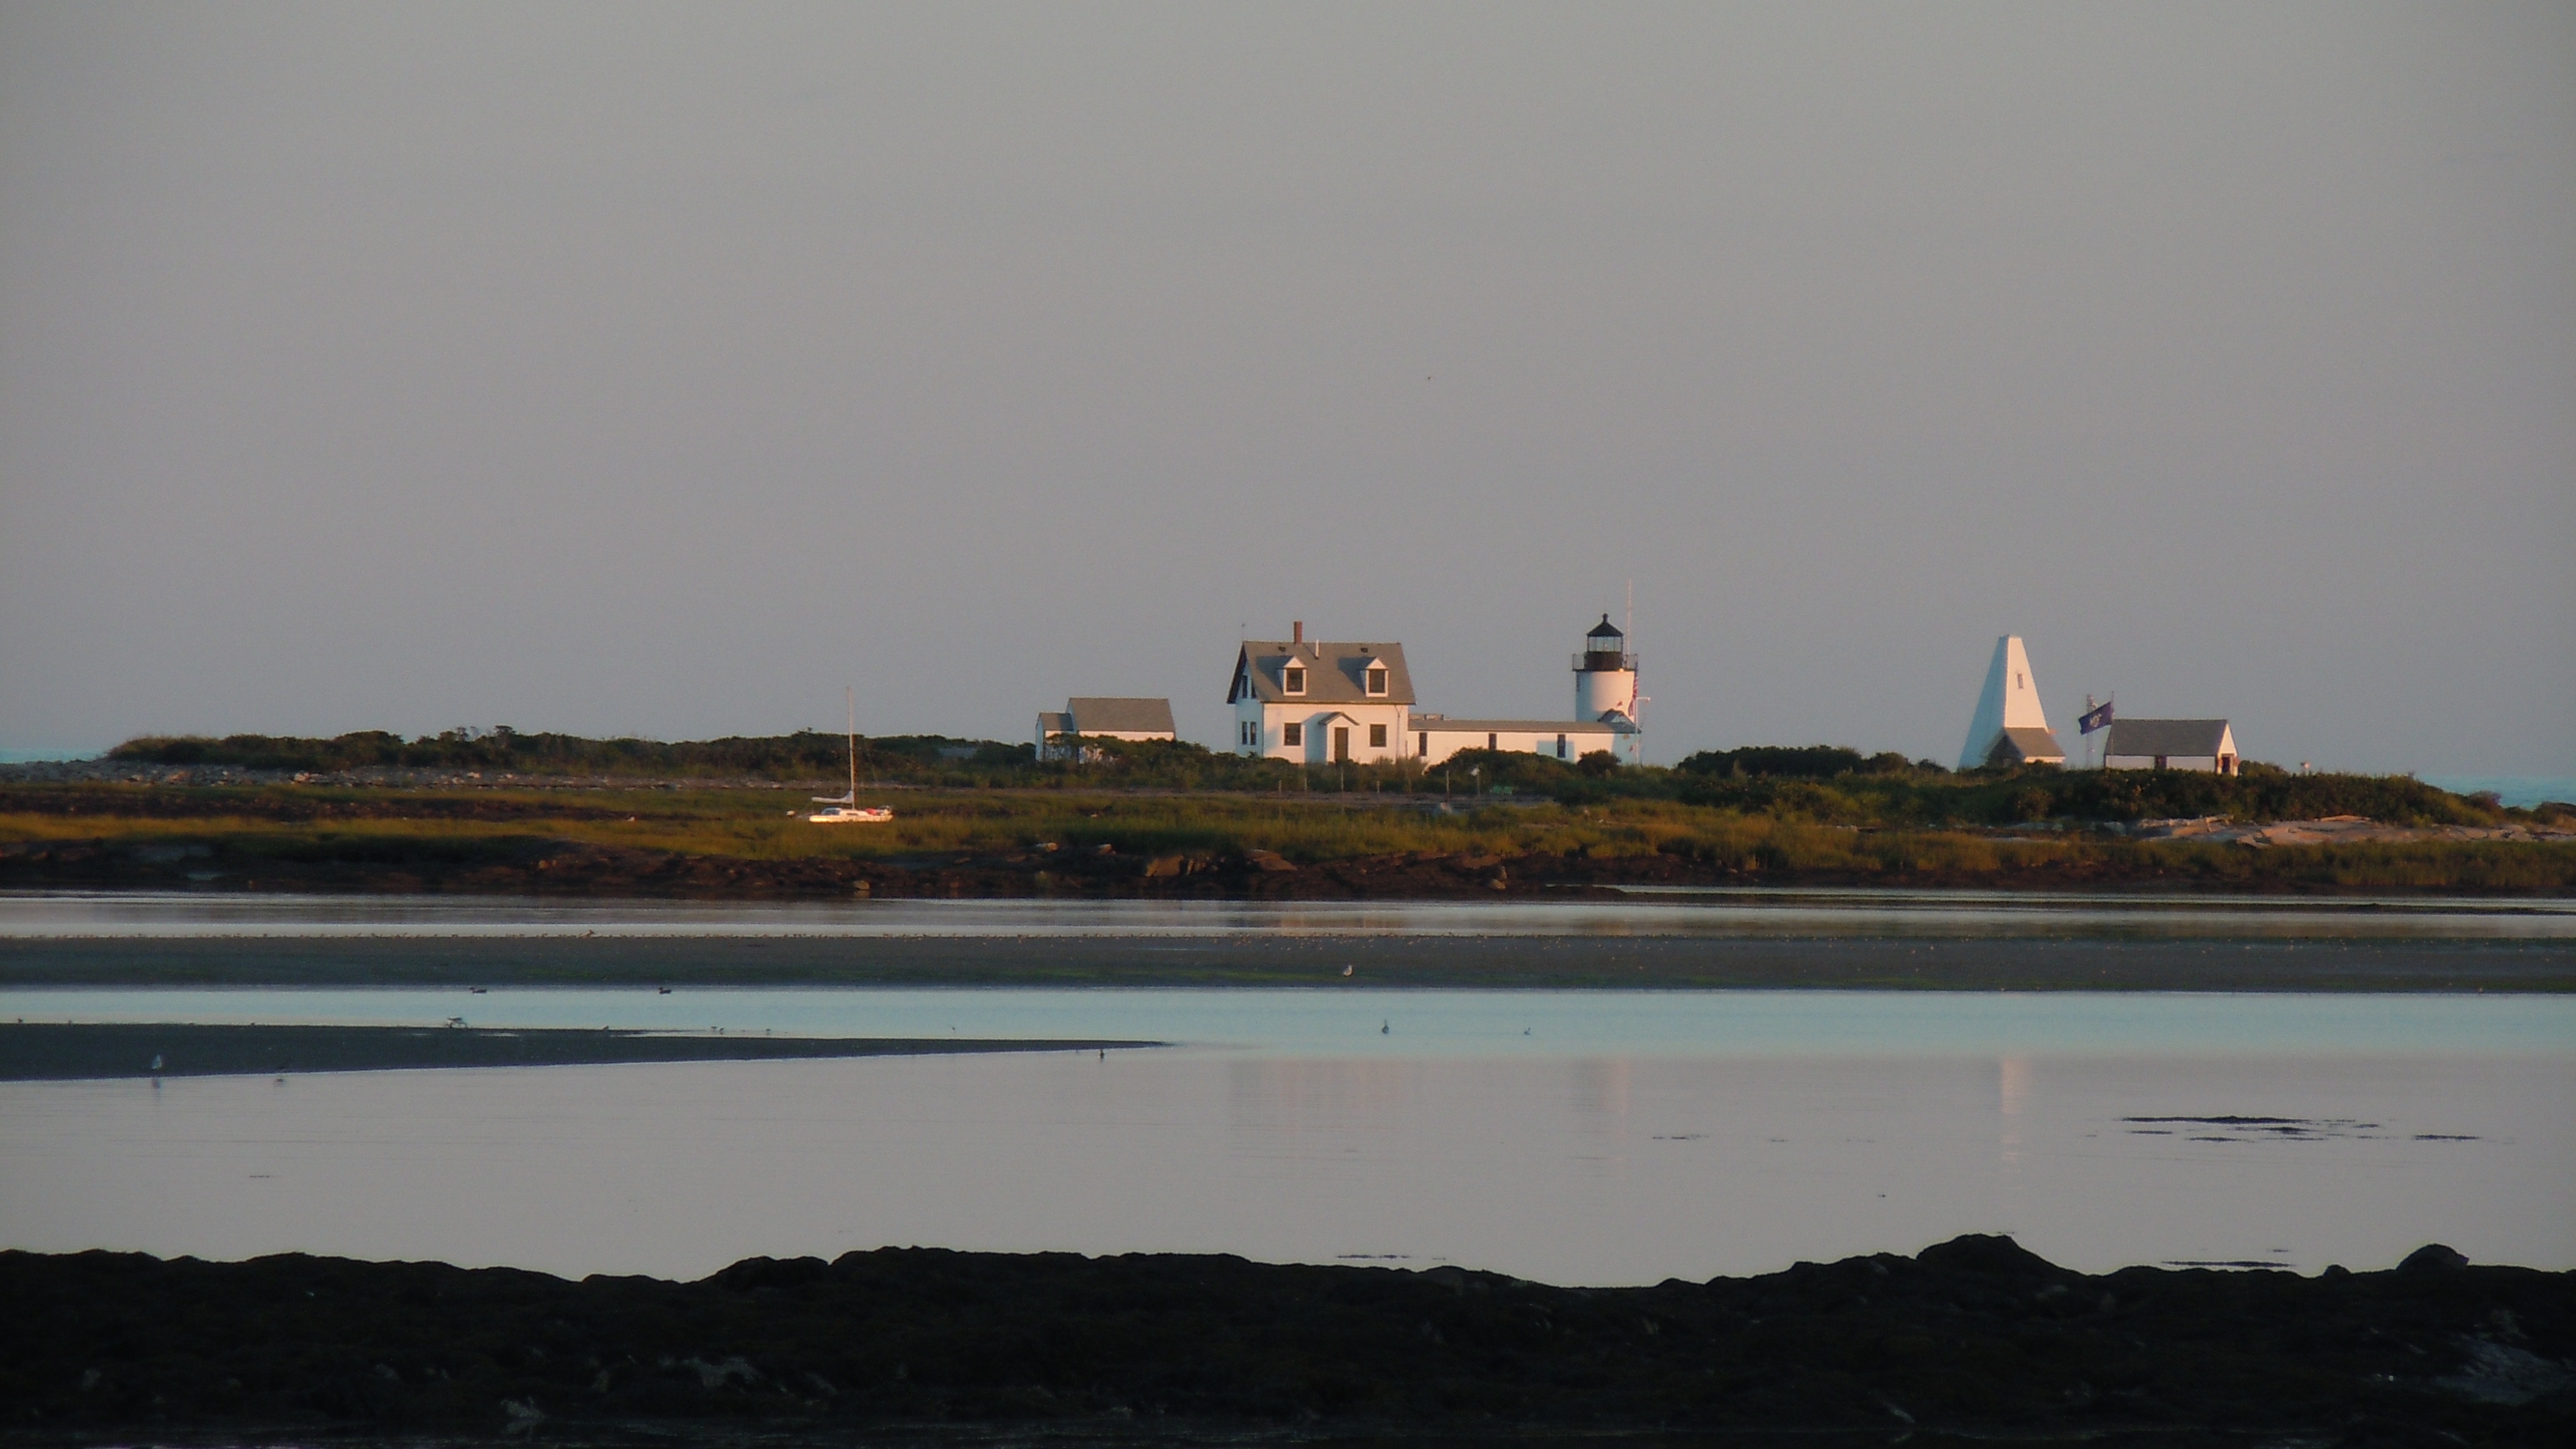
sea, coast, water, ocean, horizon, sunset, skyline, morning, shore, summer, dusk, reflection, tower, bay, light house, maine, atmosphere of earth